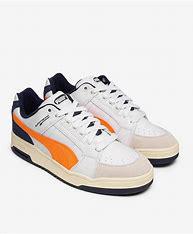
Brand: Puma
Model: Slipstream